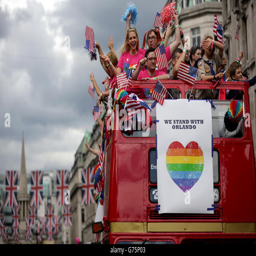
a bus showing a message of solidarity to the city during the pride in parade , as it makes its